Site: brandenburg
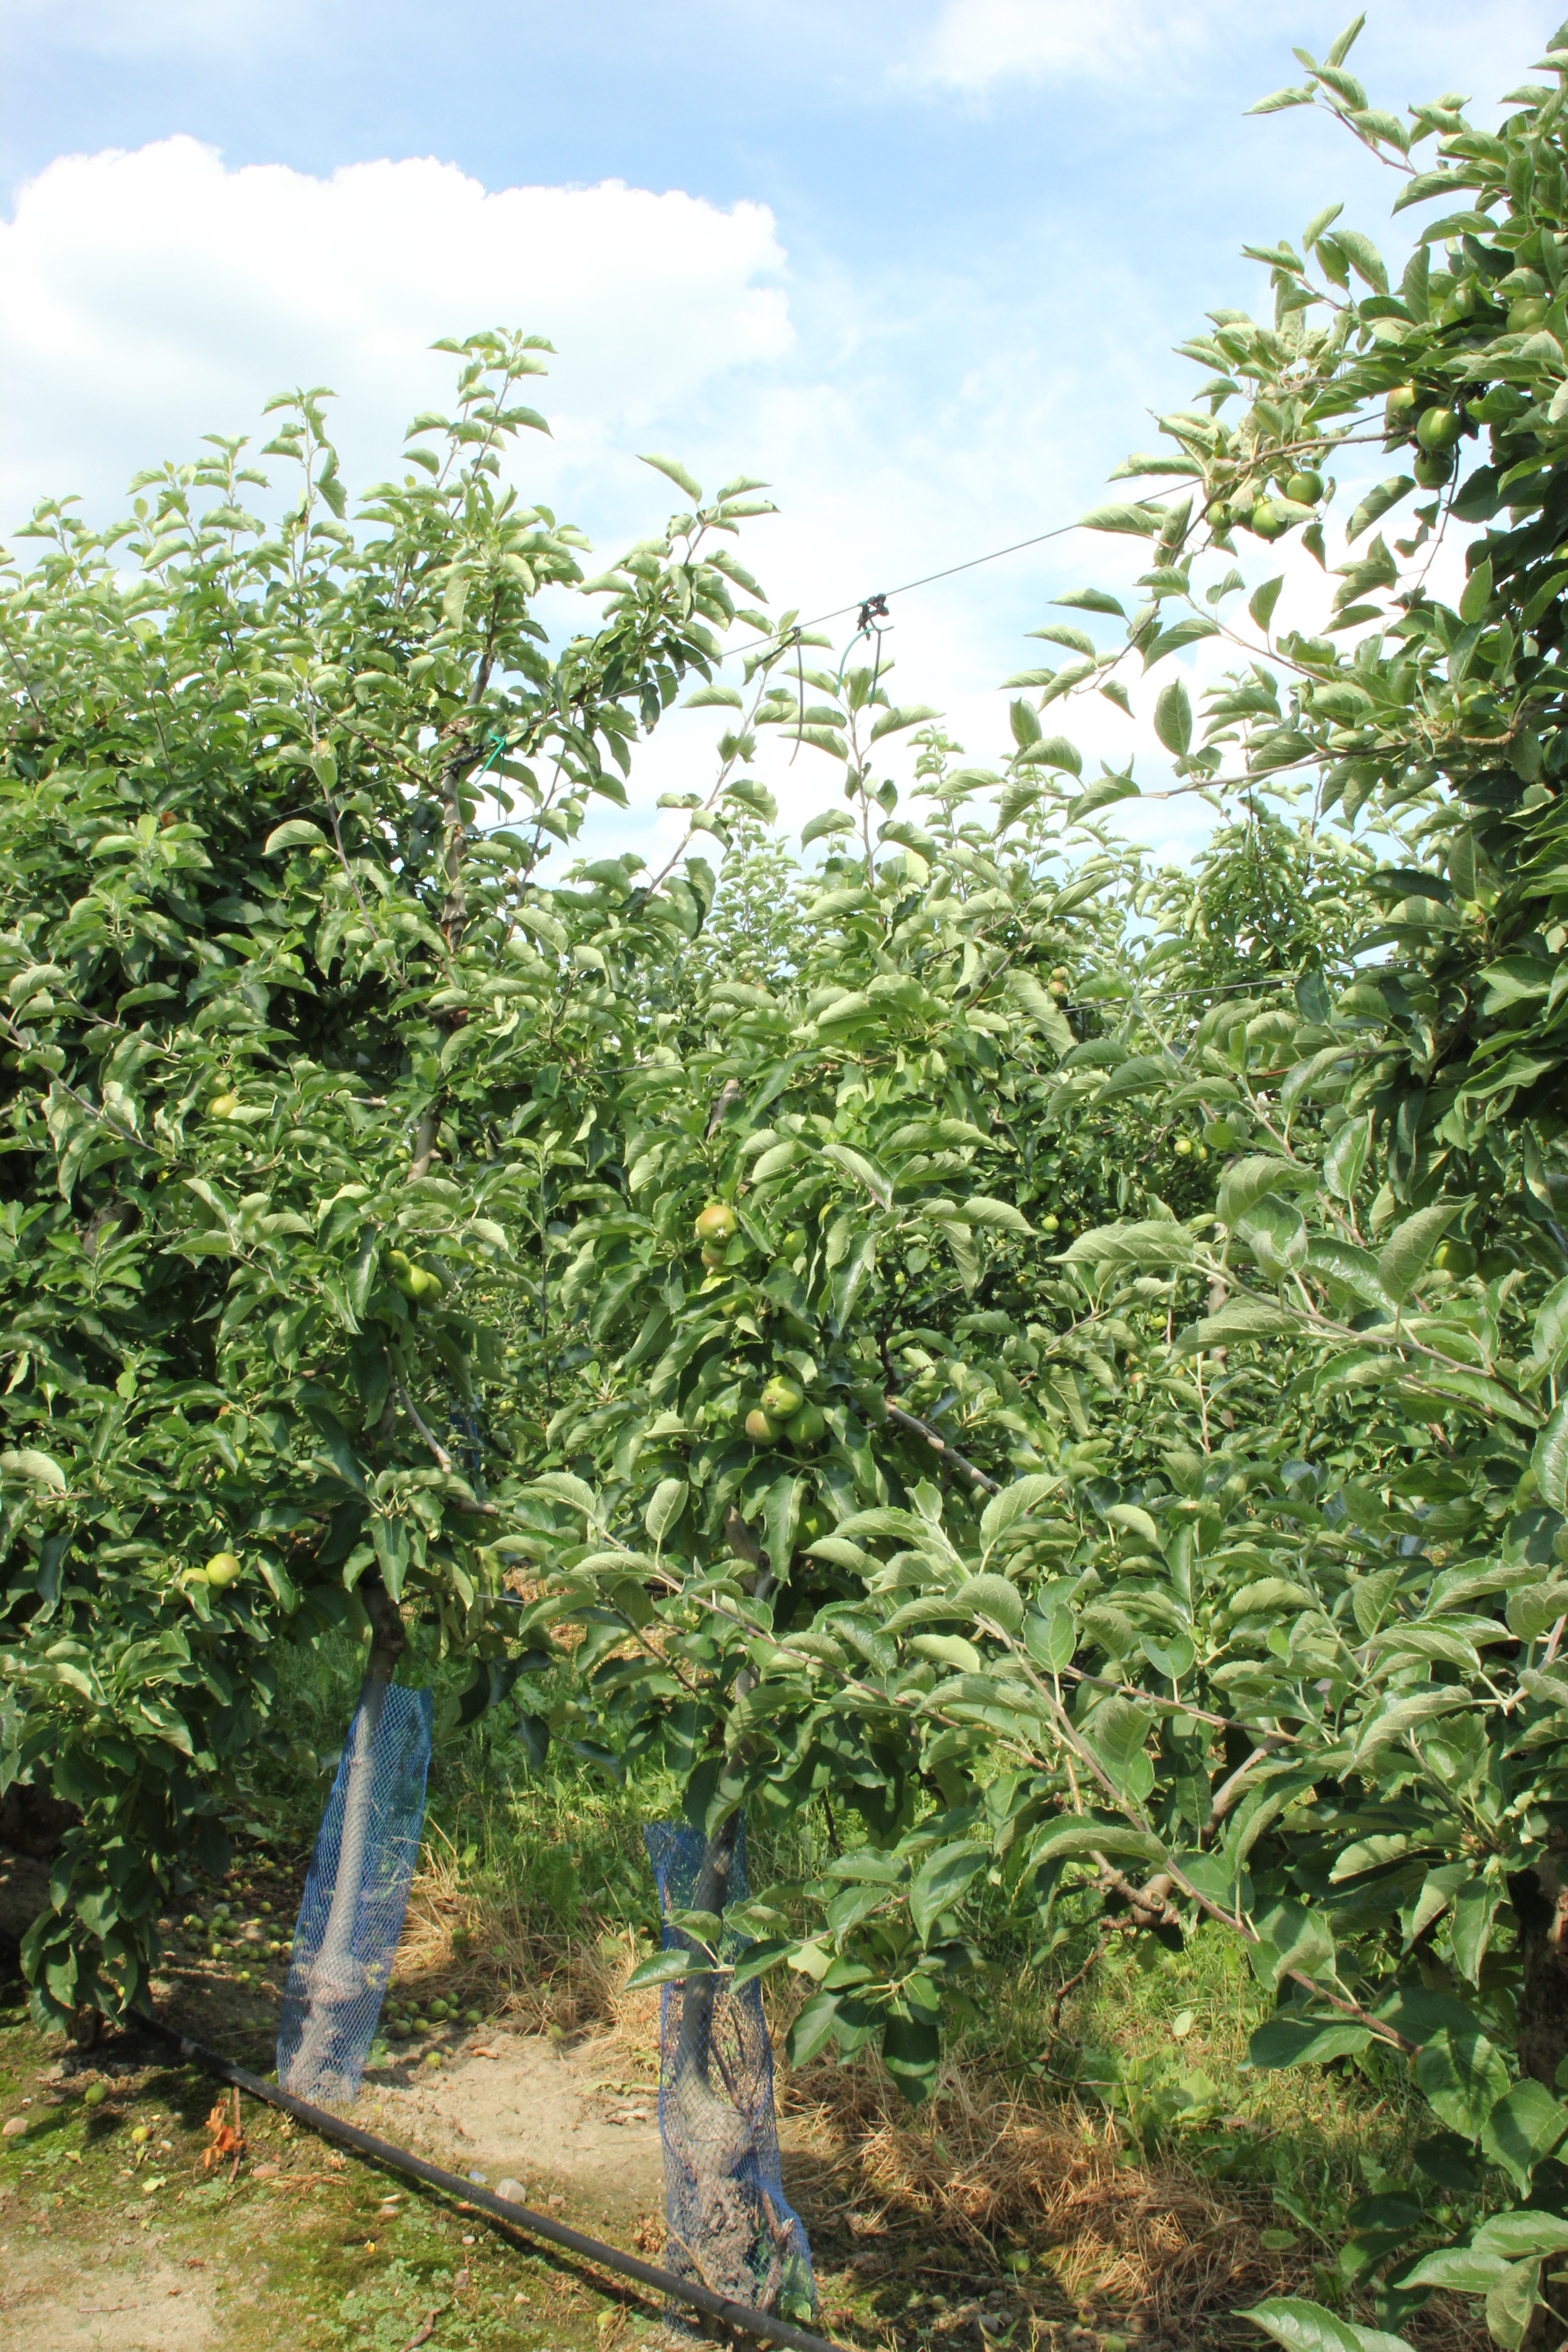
Growth stage (BBCH 74): Development of fruit